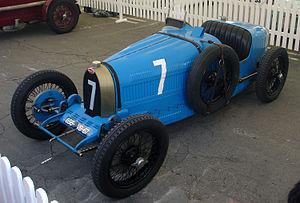
Le circuit automobile d'Albi, désigné par « circuit des Planques », était un circuit automobile long de 9,226 km de forme triangulaire, à proximité d'Albi, France.
Frédéric Toselli, décédé le 5 mai 1933 de septicémie, était un pilote automobile franco-italien.